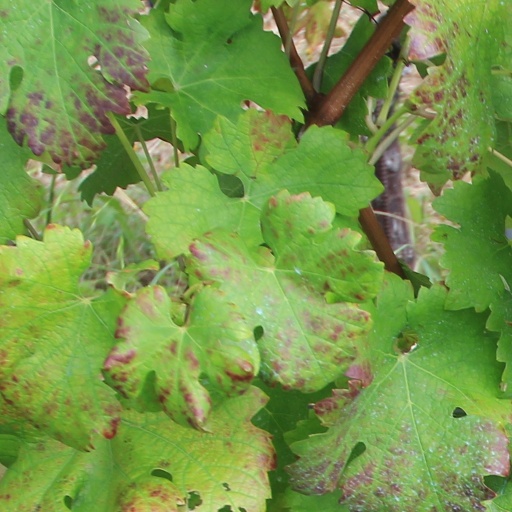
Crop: grape